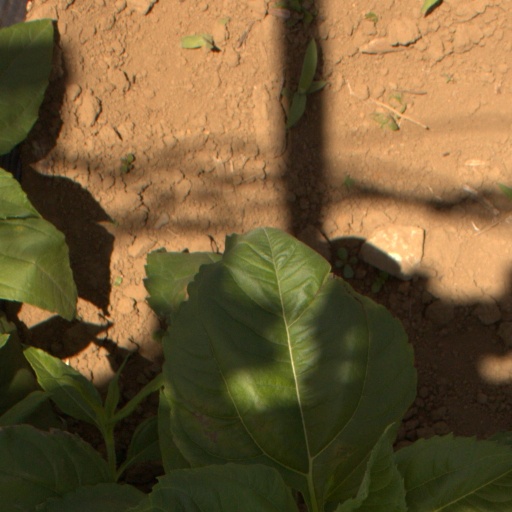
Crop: Jerusalem artichoke